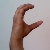
The image shows a hand gesture representing the letter 'C' in Indian Sign Language.